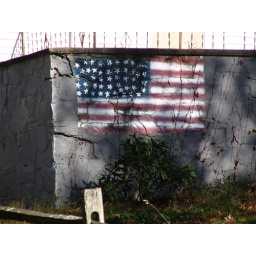
Flag painted on foundation wall of house in Killingly CT.